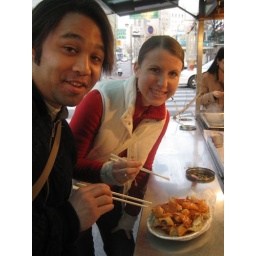
tteokbokki (rice cake and fish cake in a thick spicy sauce)